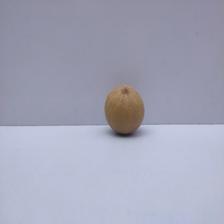
Size: Small